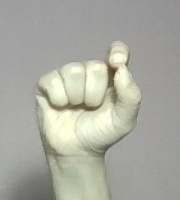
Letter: fa